Glyptodon

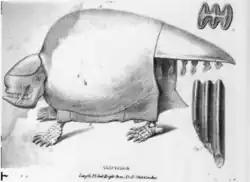

In 1838, British diplomat Sir Woodbine Parish (1796–1882) was sent an isolated molariform attached to a letter about the discovery of several large, Pleistocene-aged fossils from the Matanza River in Buenos Aires, Argentina. Parish later collected several more fossils from localities in Las Averias and Villanueva; the latter including a partial skeleton containing a mandible fragment, a set of partial limbs, and a few unguals of a single individual. This skeleton was deposited in Parish's collection at the Royal College of Surgeons in the United Kingdom later that year. Some of these fossils were cast at the Natural History Museum, London, but the original fossils were destroyed after German aerial bombing raids hit the college during World War II from 1940 to 1941. In 1839, "Glyptodon" was named by Richard Owen (1804–1892) in a chapter of the book "Buenos Ayres, and the Provinces of the Rio de La Plata: their present state, trade, and debt" in 1839. Within this book, Owen erroneously believed the fossils from Las Averias and Villanueva were all from the same specimen, the name "Glyptodon" ("grooved tooth") based on the anatomy of the molariform. A later study found the molariform to actually be from another glyptodontine, "Panochthus", and the Villanueva individual was designated the lectotype by Robert Hoffstetter in 1955. However, the lectotype of "G. clavipes" undiagnostic and indistinguishable from other "Glyptodon" species and even "Glyptotherium", making it dubious. The Las Averias individual consists of a, now missing, carapace that was only mentioned in Owen's description, but was used in later reconstructions of the animal.